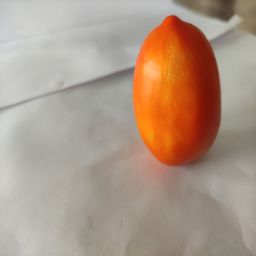
Crop: Tomato
Quality: Ripe